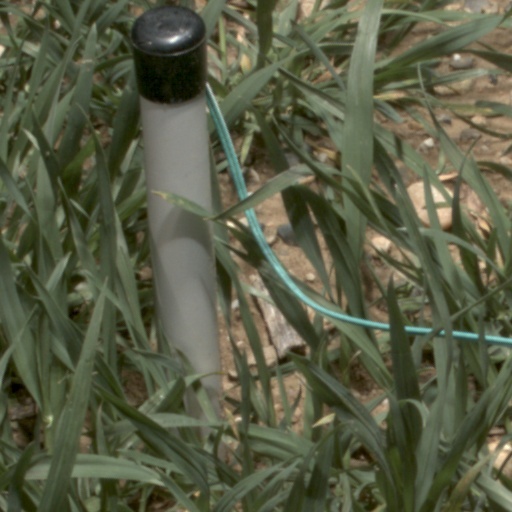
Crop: wheat